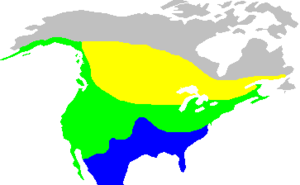
Cette liste des oiseaux au Canada provient de Bird Checklists of the World en date du mois de juillet 2018.
Cette liste des espèces d'oiseaux au Québec recense les taxons de ce groupe observés dans cette province du Canada. Elle provient de l'American Ornithologist Union en date du mois de janvier 2019. Elle comprend 470 espèces dont :
Le Bruant chanteur est une espèce de passereau de la famille des Passerellidae, qui vit en Amérique du Nord.